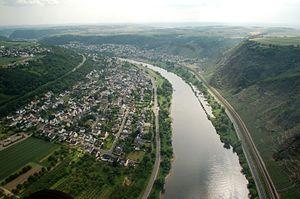
Dieblich est une municipalité du Verbandsgemeinde Untermosel, dans l'arrondissement de Mayen-Coblence, en Rhénanie-Palatinat, dans l'ouest de l'Allemagne.